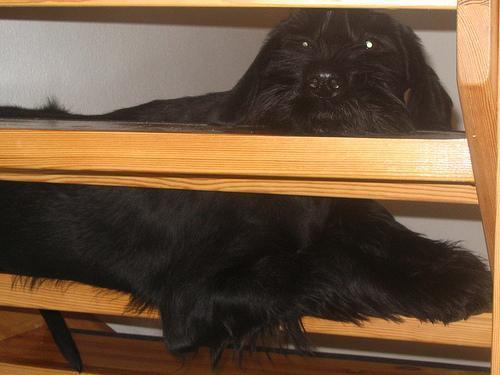
giant_schnauzer